Pyotr Ilyich Tchaikovsky and The Five

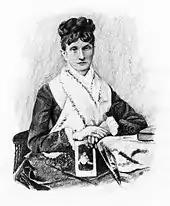
Nadezhda von Meck, Tchaikovsky's patroness and confidante from 1877 to 1890

The Five was among the myriad of subjects Tchaikovsky discussed with his benefactress, Nadezhda von Meck. By January 1878, when he wrote to Mrs. von Meck about its members, he had drifted far from their musical world and ideals. In addition, The Five's finest days had long passed. Despite considerable effort in writing operas and songs, Cui had become better known as a critic than as a composer, and even his critical efforts competed for time with his career as an army engineer and expert in the science of fortification. Balakirev had withdrawn completely from the musical scene, Mussorgsky was sinking ever deeper into alcoholism, and Borodin's creative activities increasingly took a back seat to his official duties as a professor of chemistry.